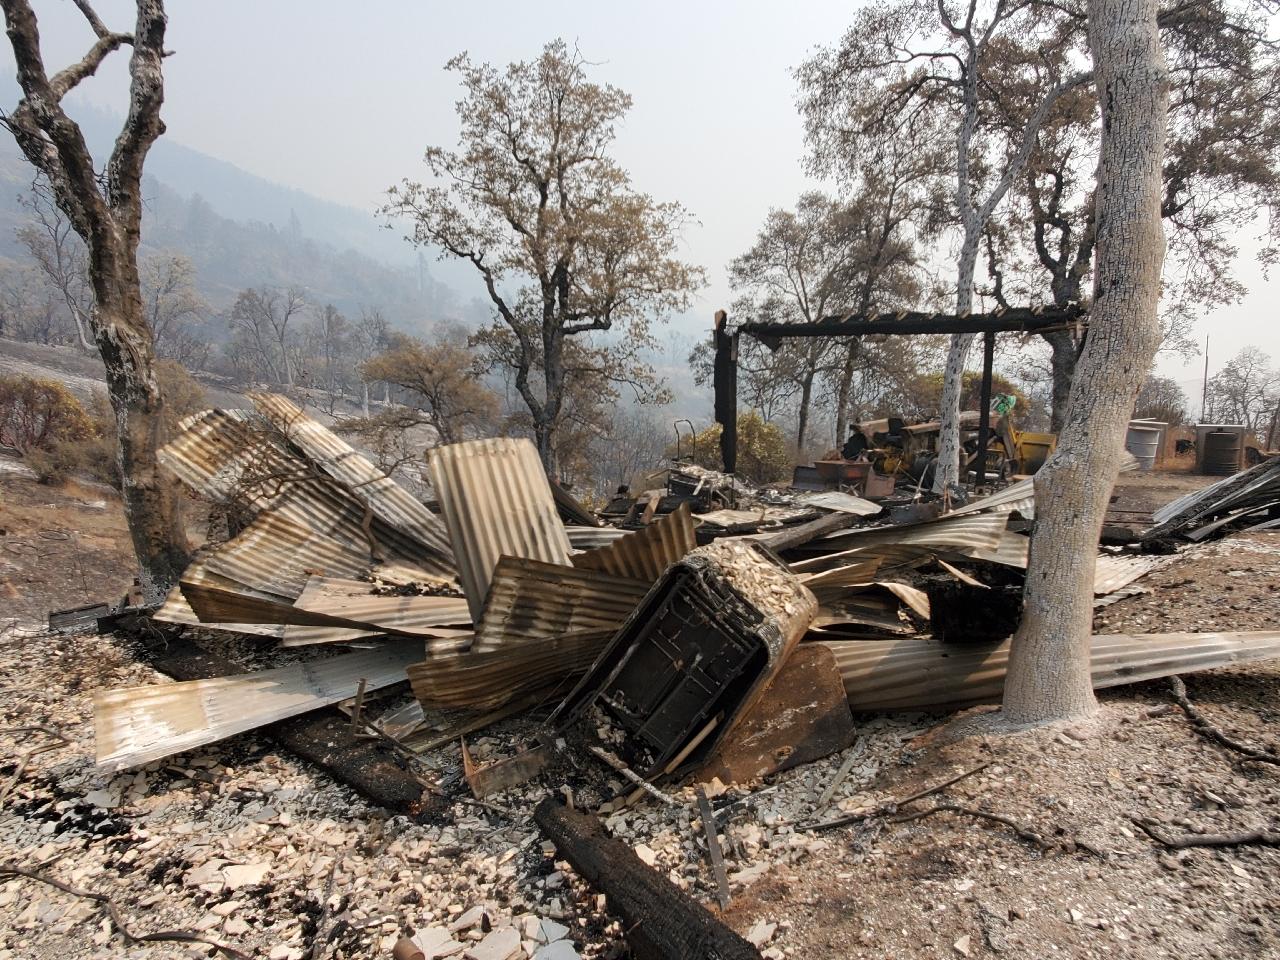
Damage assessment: destroyed